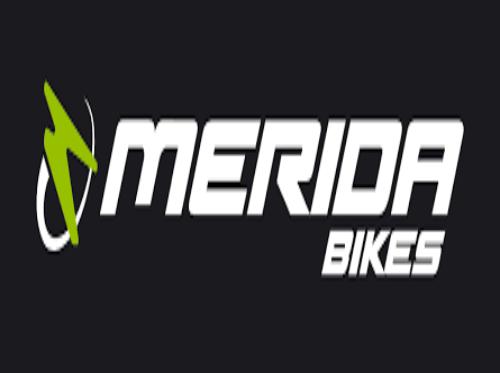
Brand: merida bikes
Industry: Transportation